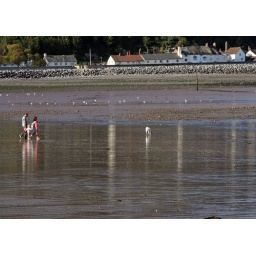
Taking the dog for a walk on beach at Minehead in Somerset in October 2007.